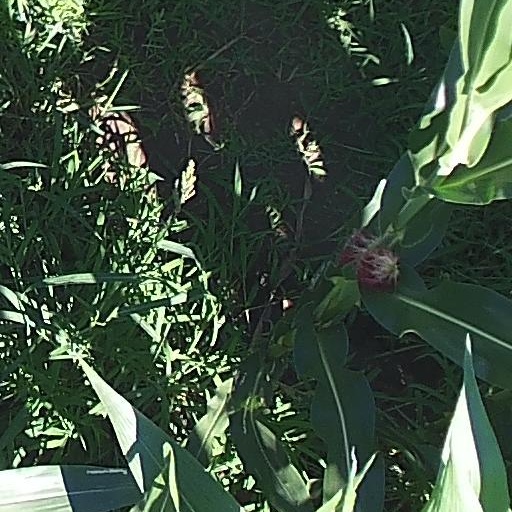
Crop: maize; corn